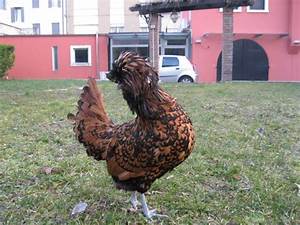
Label: gallina